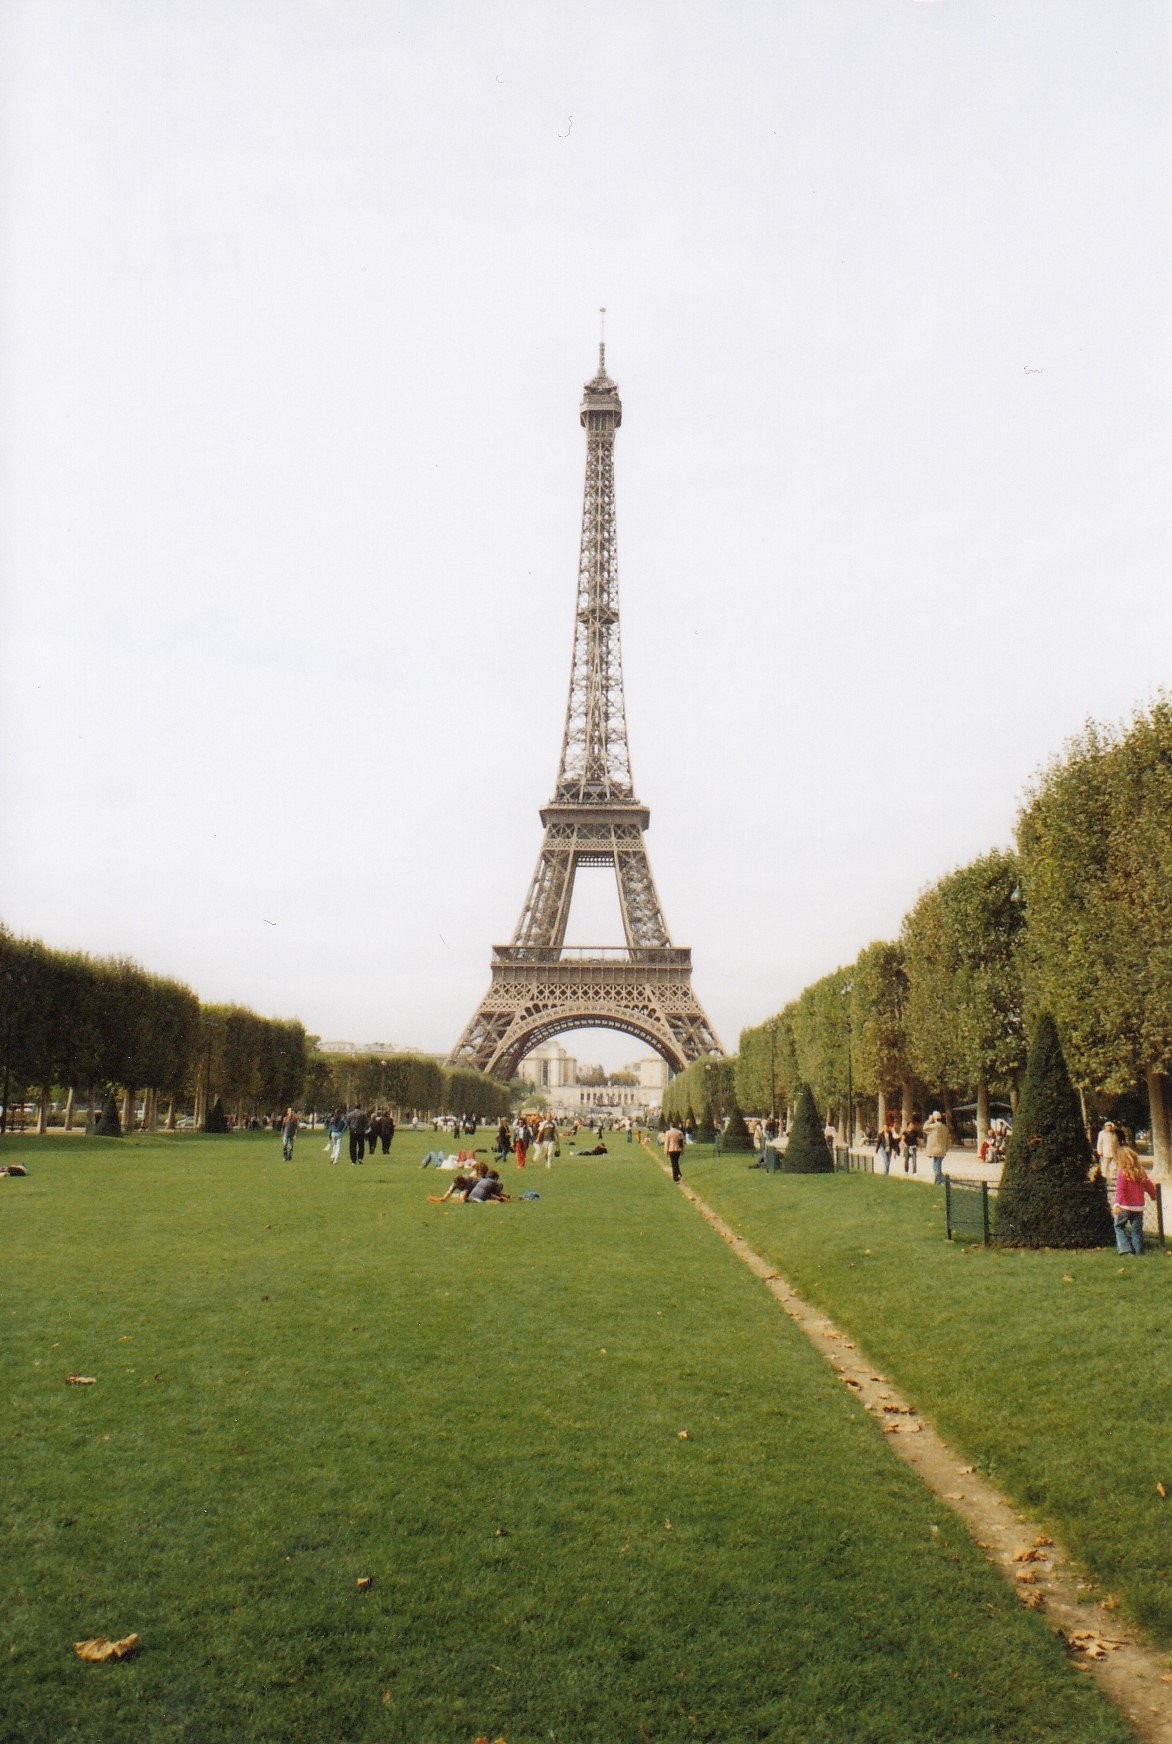
Landmark: Eiffel Tower